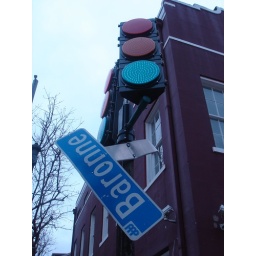
Broken street sign in downtown New Orleans.